Xenia Onatopp

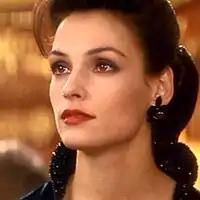
Famke Janssen as Xenia Onatopp

Xenia Zaragevna Onatopp is a fictional character and Bond girl in the James Bond film "GoldenEye", played by actress Famke Janssen. She is a fighter pilot and assassin who crushes her enemies with her thighs to get sexual satisfaction, working for the renegade MI6 agent Alec Trevelyan (Sean Bean).